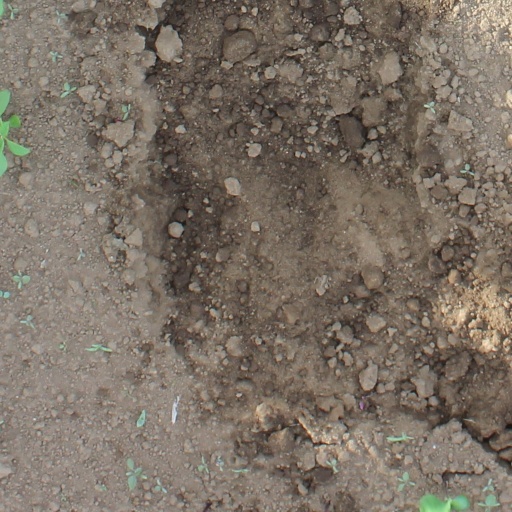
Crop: soybean